Soviet locomotive class FD

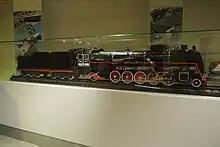
Scale Model of Russian Class FD locomotive number FD20-2865 at the Museum of the Moscow Railway at Paveletsky Rail Terminal

Tests, in which the locomotive performed well, were conducted in 1932. That same year, the Luhansk October Revolution plant began mass production of FD20 locomotives. Over the course of production their construction got better steadily. From the beginning of the Great Patriotic war in 1941, production was interrupted only in 1942; four locomotives were built in Ulan-Ude, Russian SFSR. Total production was 2927 locomotives of FD20 and 286 locomotives of FD21. The two subclasses only differed in the type of superheater.